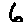
Label: 6